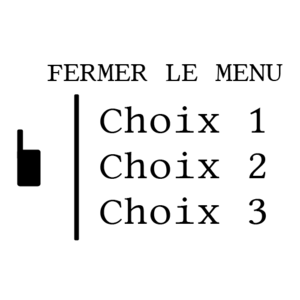
recréation de l'interface de
Firewatch est un jeu vidéo de type Walking simulator développé par Campo Santo et édité par Panic, sorti le 9 février 2016 sur PlayStation 4, Windows, Mac OS, Linux et le 21 septembre 2016 sur Xbox One. En Europe, sa sortie sur Xbox One a été repoussée au 30 septembre 2016. Il sort sur Nintendo Switch 3 ans après sa sortie.